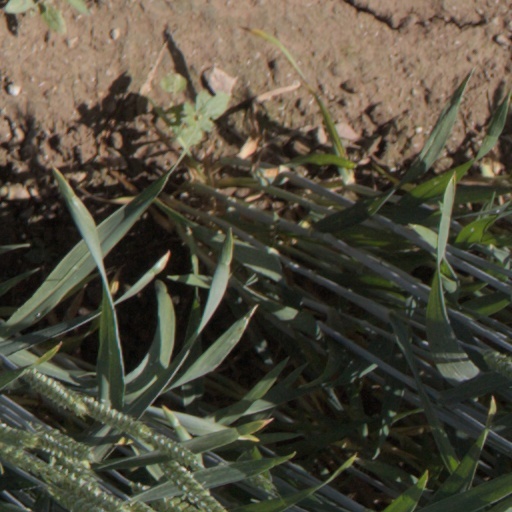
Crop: wheat